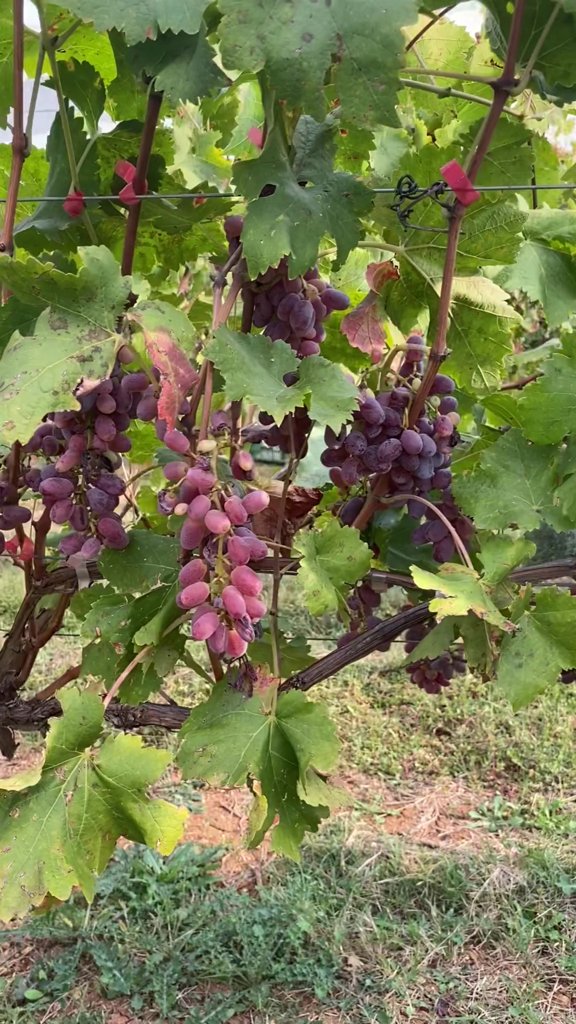
Berries visible: 218
Grape clusters: 8